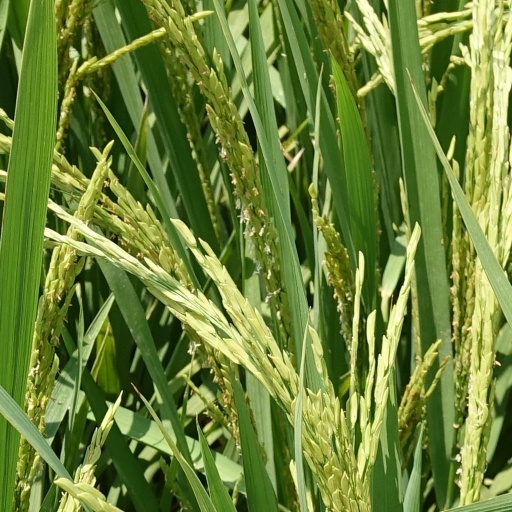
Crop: rice